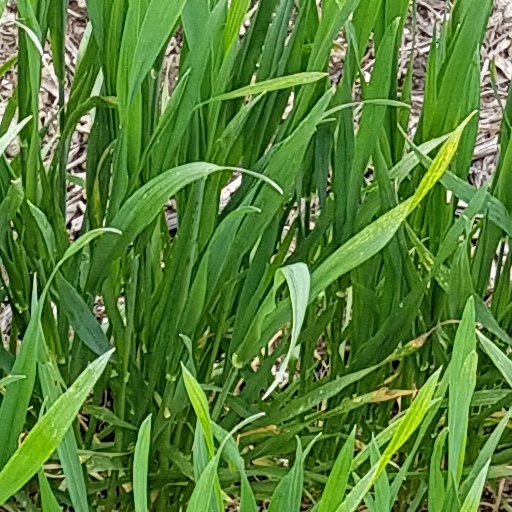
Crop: wheat